Mesoamerica

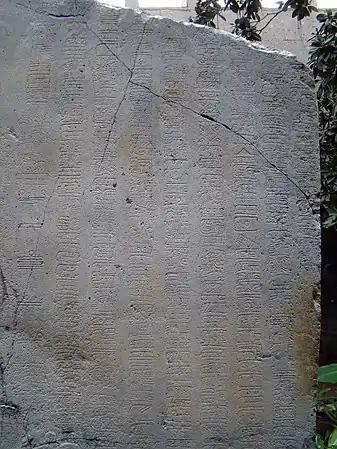
One of the earliest examples of the Mesoamerican writing systems, the Epi-Olmec script on the La Mojarra Stela 1 dated to around 150 CE. Mesoamerica is one of the five places in the world where writing has developed independently.

The Mesoamerican scripts deciphered to date are logosyllabic combining the use of logograms with a syllabary, and they are often called hieroglyphic scripts. Five or six different scripts have been documented in Mesoamerica, but archaeological dating methods, and a certain degree of self-interest, create difficulties in establishing priority and thus the forebear from which the others developed. The best documented and deciphered Mesoamerican writing system, and therefore the most widely known, is the classic Maya script. Others include the Olmec, Zapotec, and Epi-Olmec/Isthmian writing systems. An extensive Mesoamerican literature has been conserved partly in indigenous scripts and partly in the postinvasion transcriptions into Latin script.